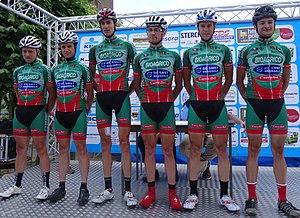
Reportage photographique réalisé le mercredi 25 juin à l'occasion du départ et de l'arrivée de l'Internationale Wielertrofee Jong Maar Moedig 2014 à Oetingen (Gooik), Belgique.
La 30ᵉ édition de l'Internationale Wielertrofee Jong Maar Moedig a eu lieu le 25 juin 2014, le même jour que Halle-Ingooigem. La course fait partie du calendrier UCI Europe Tour 2014 en catégorie 1.2. Sur un circuit constitué de plusieurs boucles autour d'Oetingen, Gijs Van Hoecke a terminé le parcours de 170 km en 4 h 5 min 31 s. Il est suivi deux secondes plus tard par Loïc Vliegen, arrivé également second trois jours plus tôt à la Flèche ardennaise, et trente-deux secondes plus tard par Jelle Wallays. C'est la troisième année de suite qu'un coureur de Topsport Vlaanderen-Baloise remporte la course, et la deuxième année de suite que l'équipe place deux de ses coureurs sur le podium. Gijs Van Hoecke remporte également le prix du meilleur grimpeur. Sur les 173 coureurs qui ont pris le départ, seuls 86 franchissent la ligne d'arrivée.